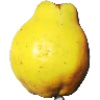
Label: Quince 1